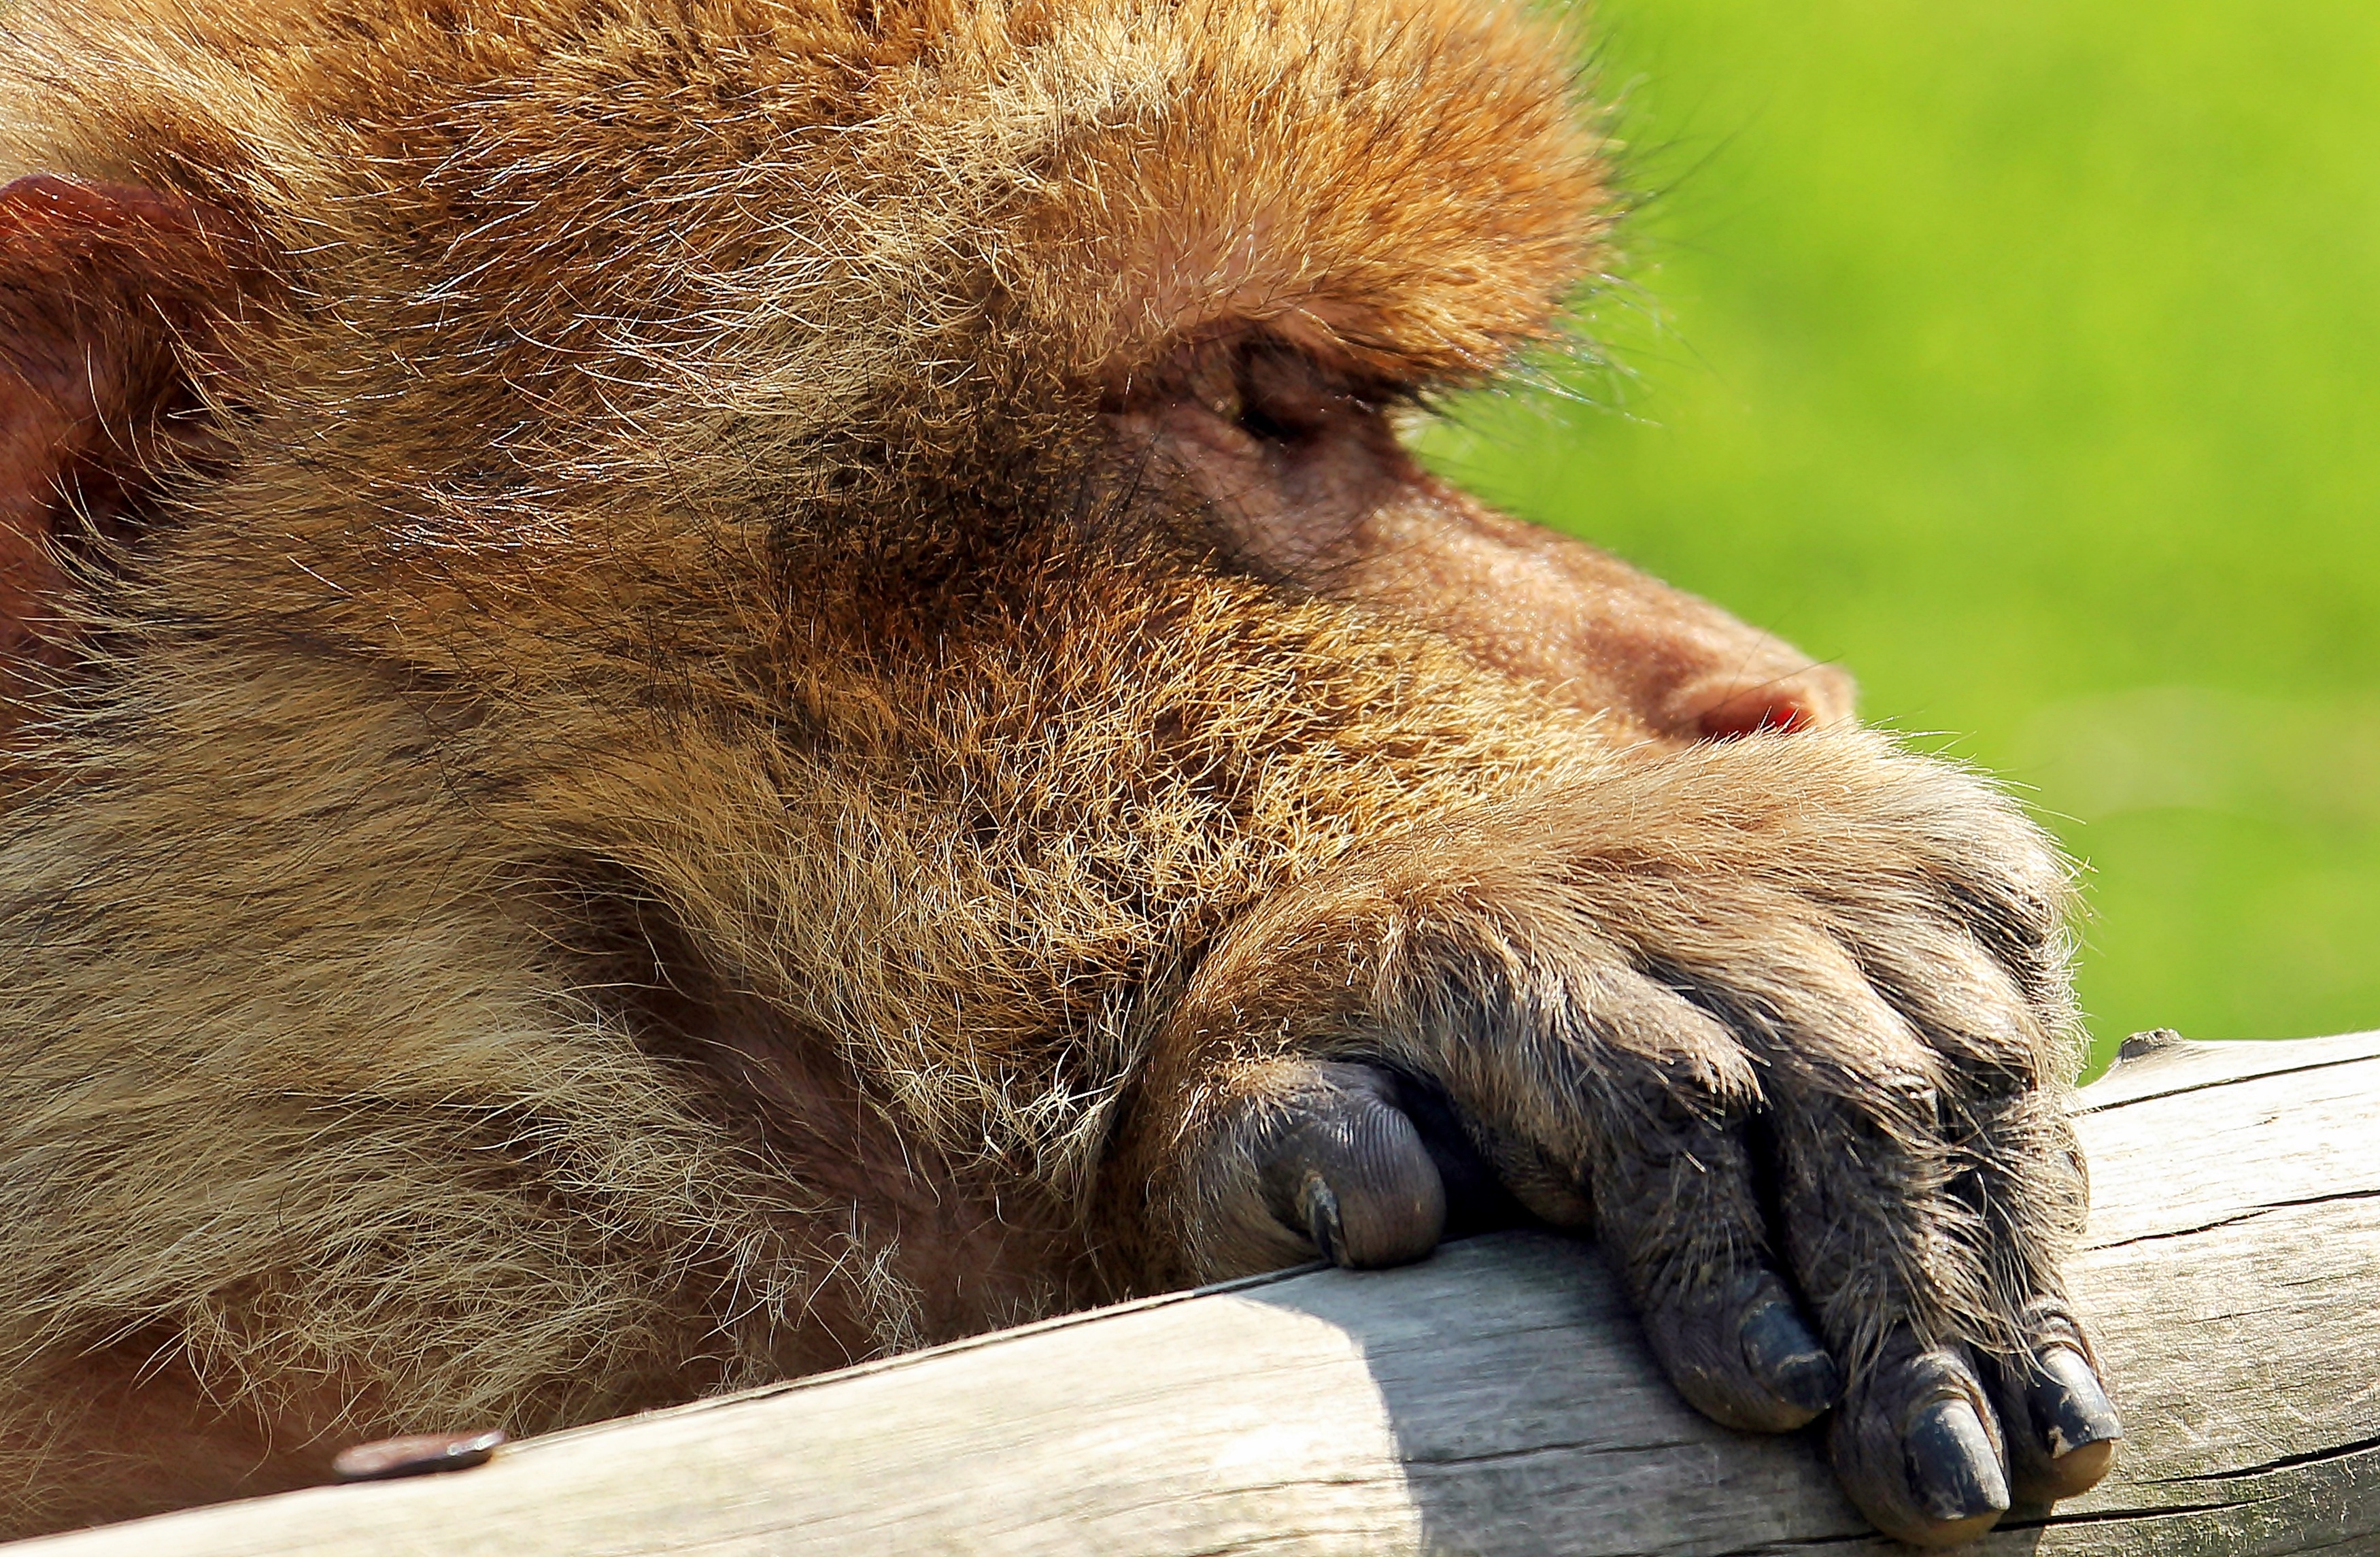
hand, nature, animal, wildlife, thinking, portrait, brown, mammal, thoughtful, close, monkey, fauna, primate, brown bear, close up, nose, snout, baboon, head, vertebrate, creature, exotic, dreamy, animal world, wildlife photography, macaque, old world monkey, animal recording, barbary ape, grizzly bear, dog breed group